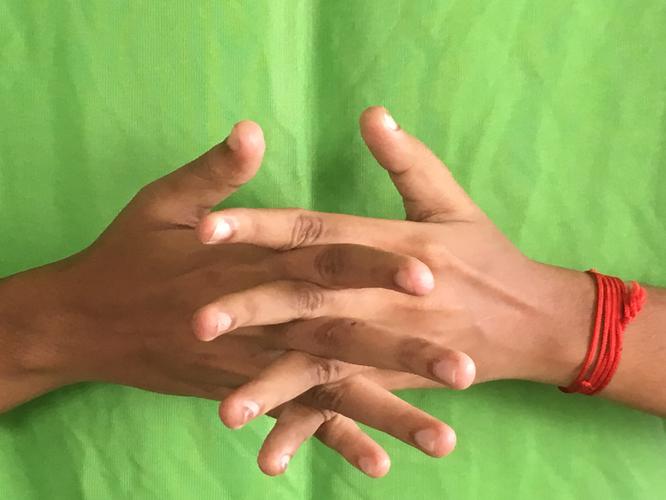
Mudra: Karkatta
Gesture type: double_hand